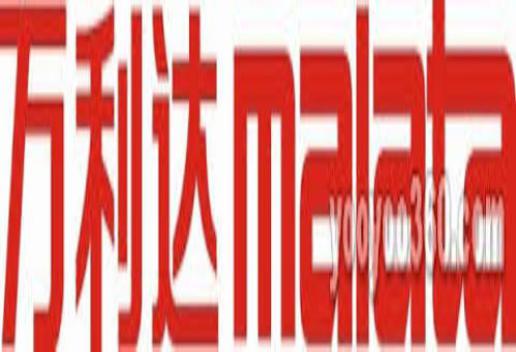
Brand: malata-1
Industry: Electronic